Tibeto-Burman languages

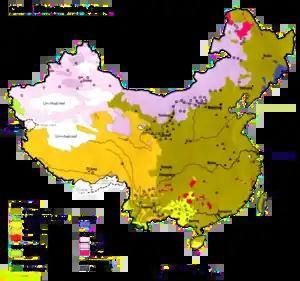
Language families of China, with Tibeto-Burman in orange

The Tibeto-Burman languages of south-west China have been heavily influenced by Chinese over a long period, leaving their affiliations difficult to determine. The grouping of the Bai language, with one million speakers in Yunnan, is particularly controversial, with some workers suggesting that it is a sister language to Chinese. The Naxi language of northern Yunnan is usually included in Lolo-Burmese, though other scholars prefer to leave it unclassified. The hills of northwestern Sichuan are home to the small Qiangic and Rgyalrongic groups of languages, which preserve many archaic features. The most easterly Tibeto-Burman language is Tujia, spoken in the Wuling Mountains on the borders of Hunan, Hubei, Guizhou and Chongqing.